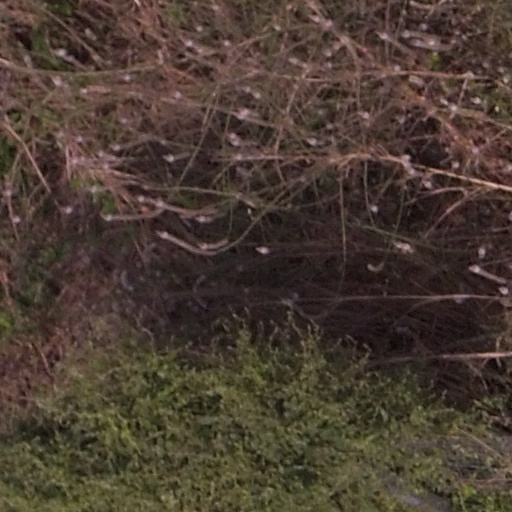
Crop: maize; corn